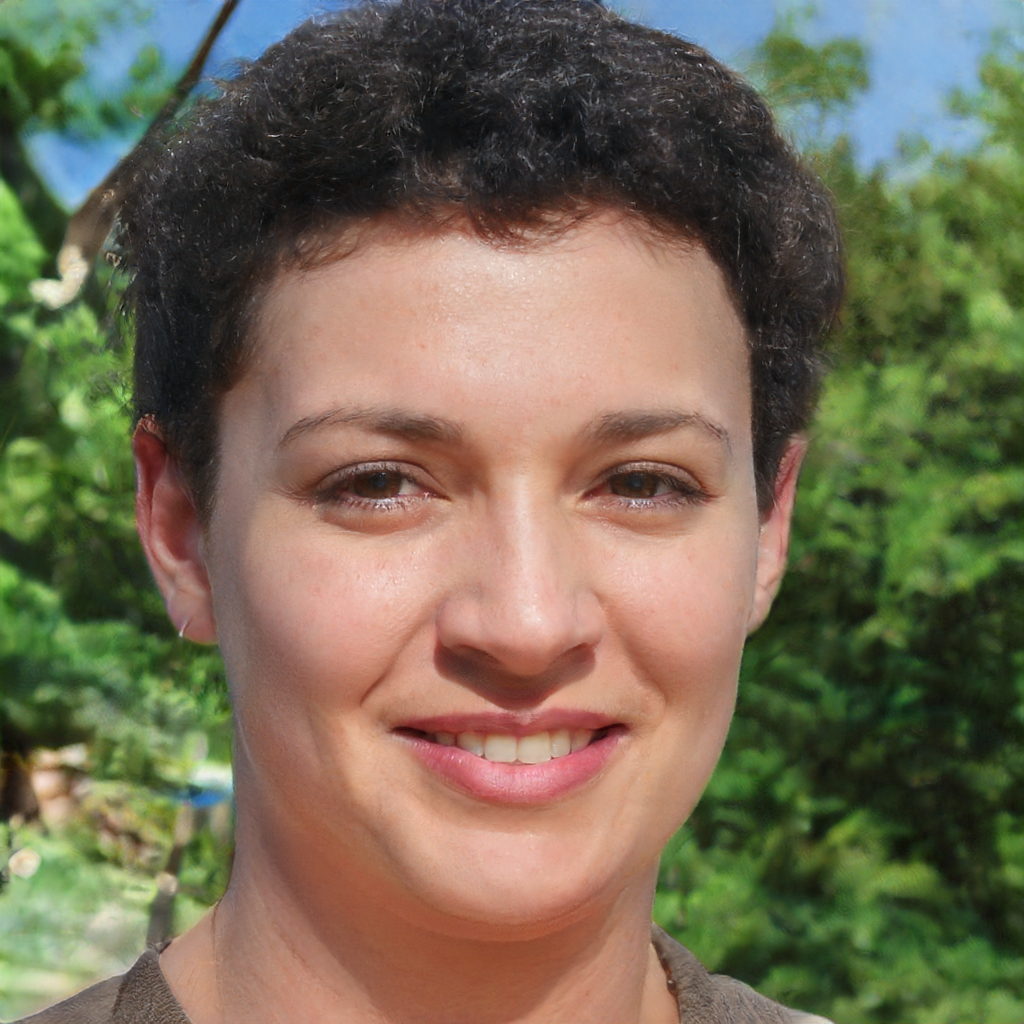
Portrait style: Real Portrait